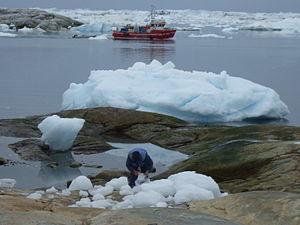
Ilulissat 7 port glaçons qu'à se servir Groenland 2009 Expédition ACarré
Ilulissat est une ville du Groenland, chef-lieu de la municipalité d'Avannaata. Avec ses 4 670 habitants en 2020, Ilulissat constitue la troisième ville du territoire après la capitale Nuuk et Sisimiut.